Transportation policy of the United States

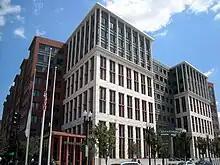
The Department of Transportation headquarters in Washington, D.C.

The Commerce Clause of the United States Constitution grants Congress the power to regulate interstate commerce, and this power was upheld by the Supreme Court in "Gibbons v. Ogden". Transportation regulations are created by agencies within the Department of Transportation, and the department is responsible for carrying out federal transportation policy. The mission statement of the Department of Transportation is "to deliver the world’s leading transportation system, serving the American people and economy through the safe, efficient, sustainable, and equitable movement of people and goods." Congress is also authorized to establish post roads as part of the Postal Clause. Federal transportation policy is codified under Title 49 of the United States Code and Title 49 of the Code of Federal Regulations.